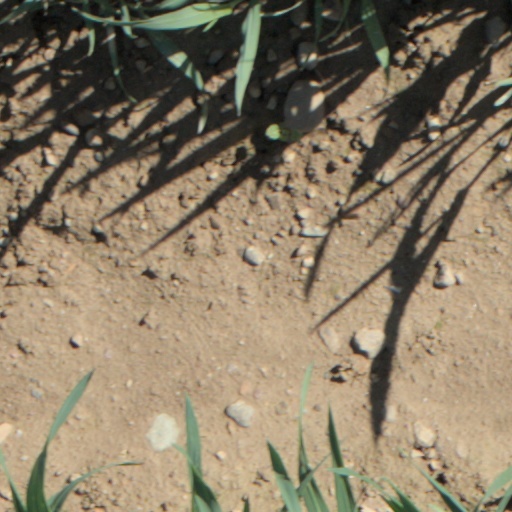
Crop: wheat